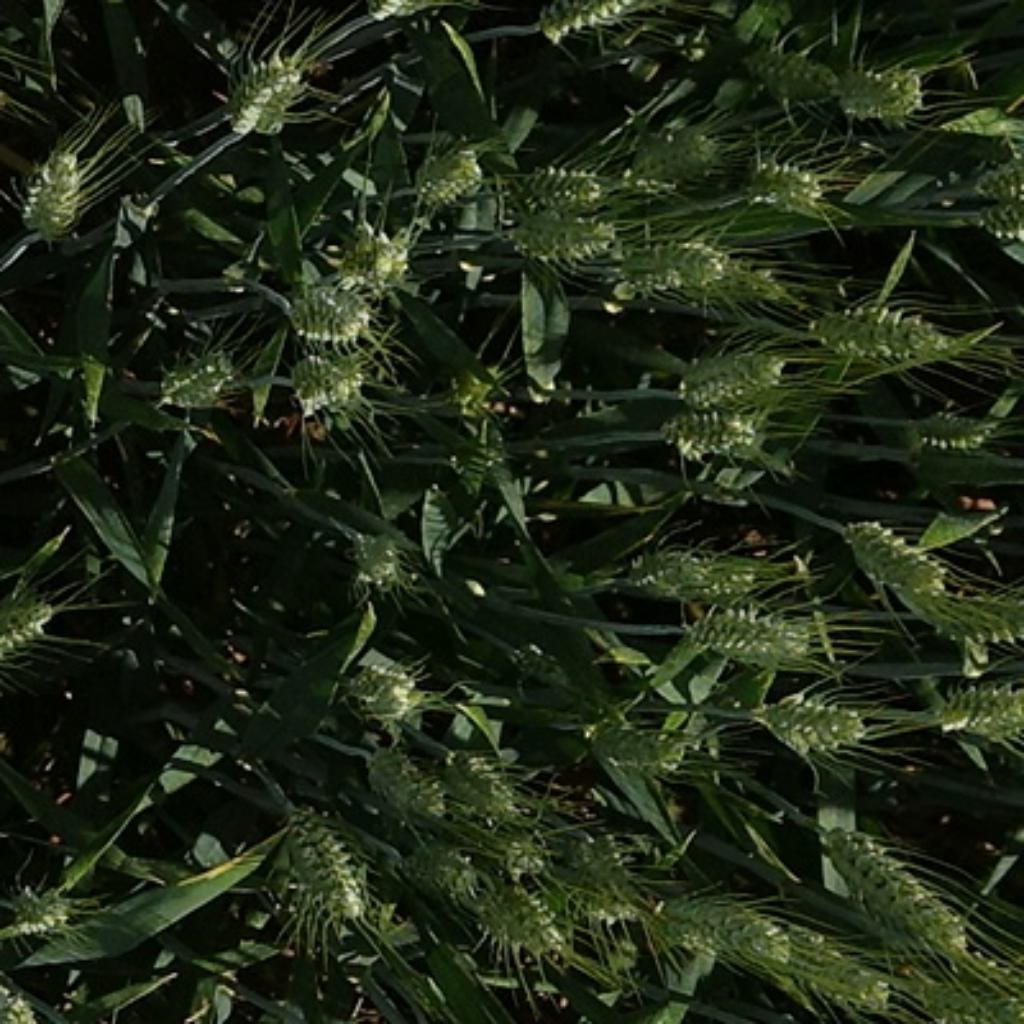
Country: France
Location: VLB
Wheat development stage: Filling